Wardsend Cemetery

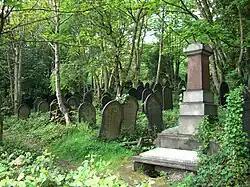
The cemetery is part of the wider Wardsend Cemetery Local Wildlife Site

Wardsend Cemetery is a Victorian cemetery in the Owlerton district of Sheffield, England, consecrated by the Archbishop of York in 1859 and closed to legal burial in 1968.